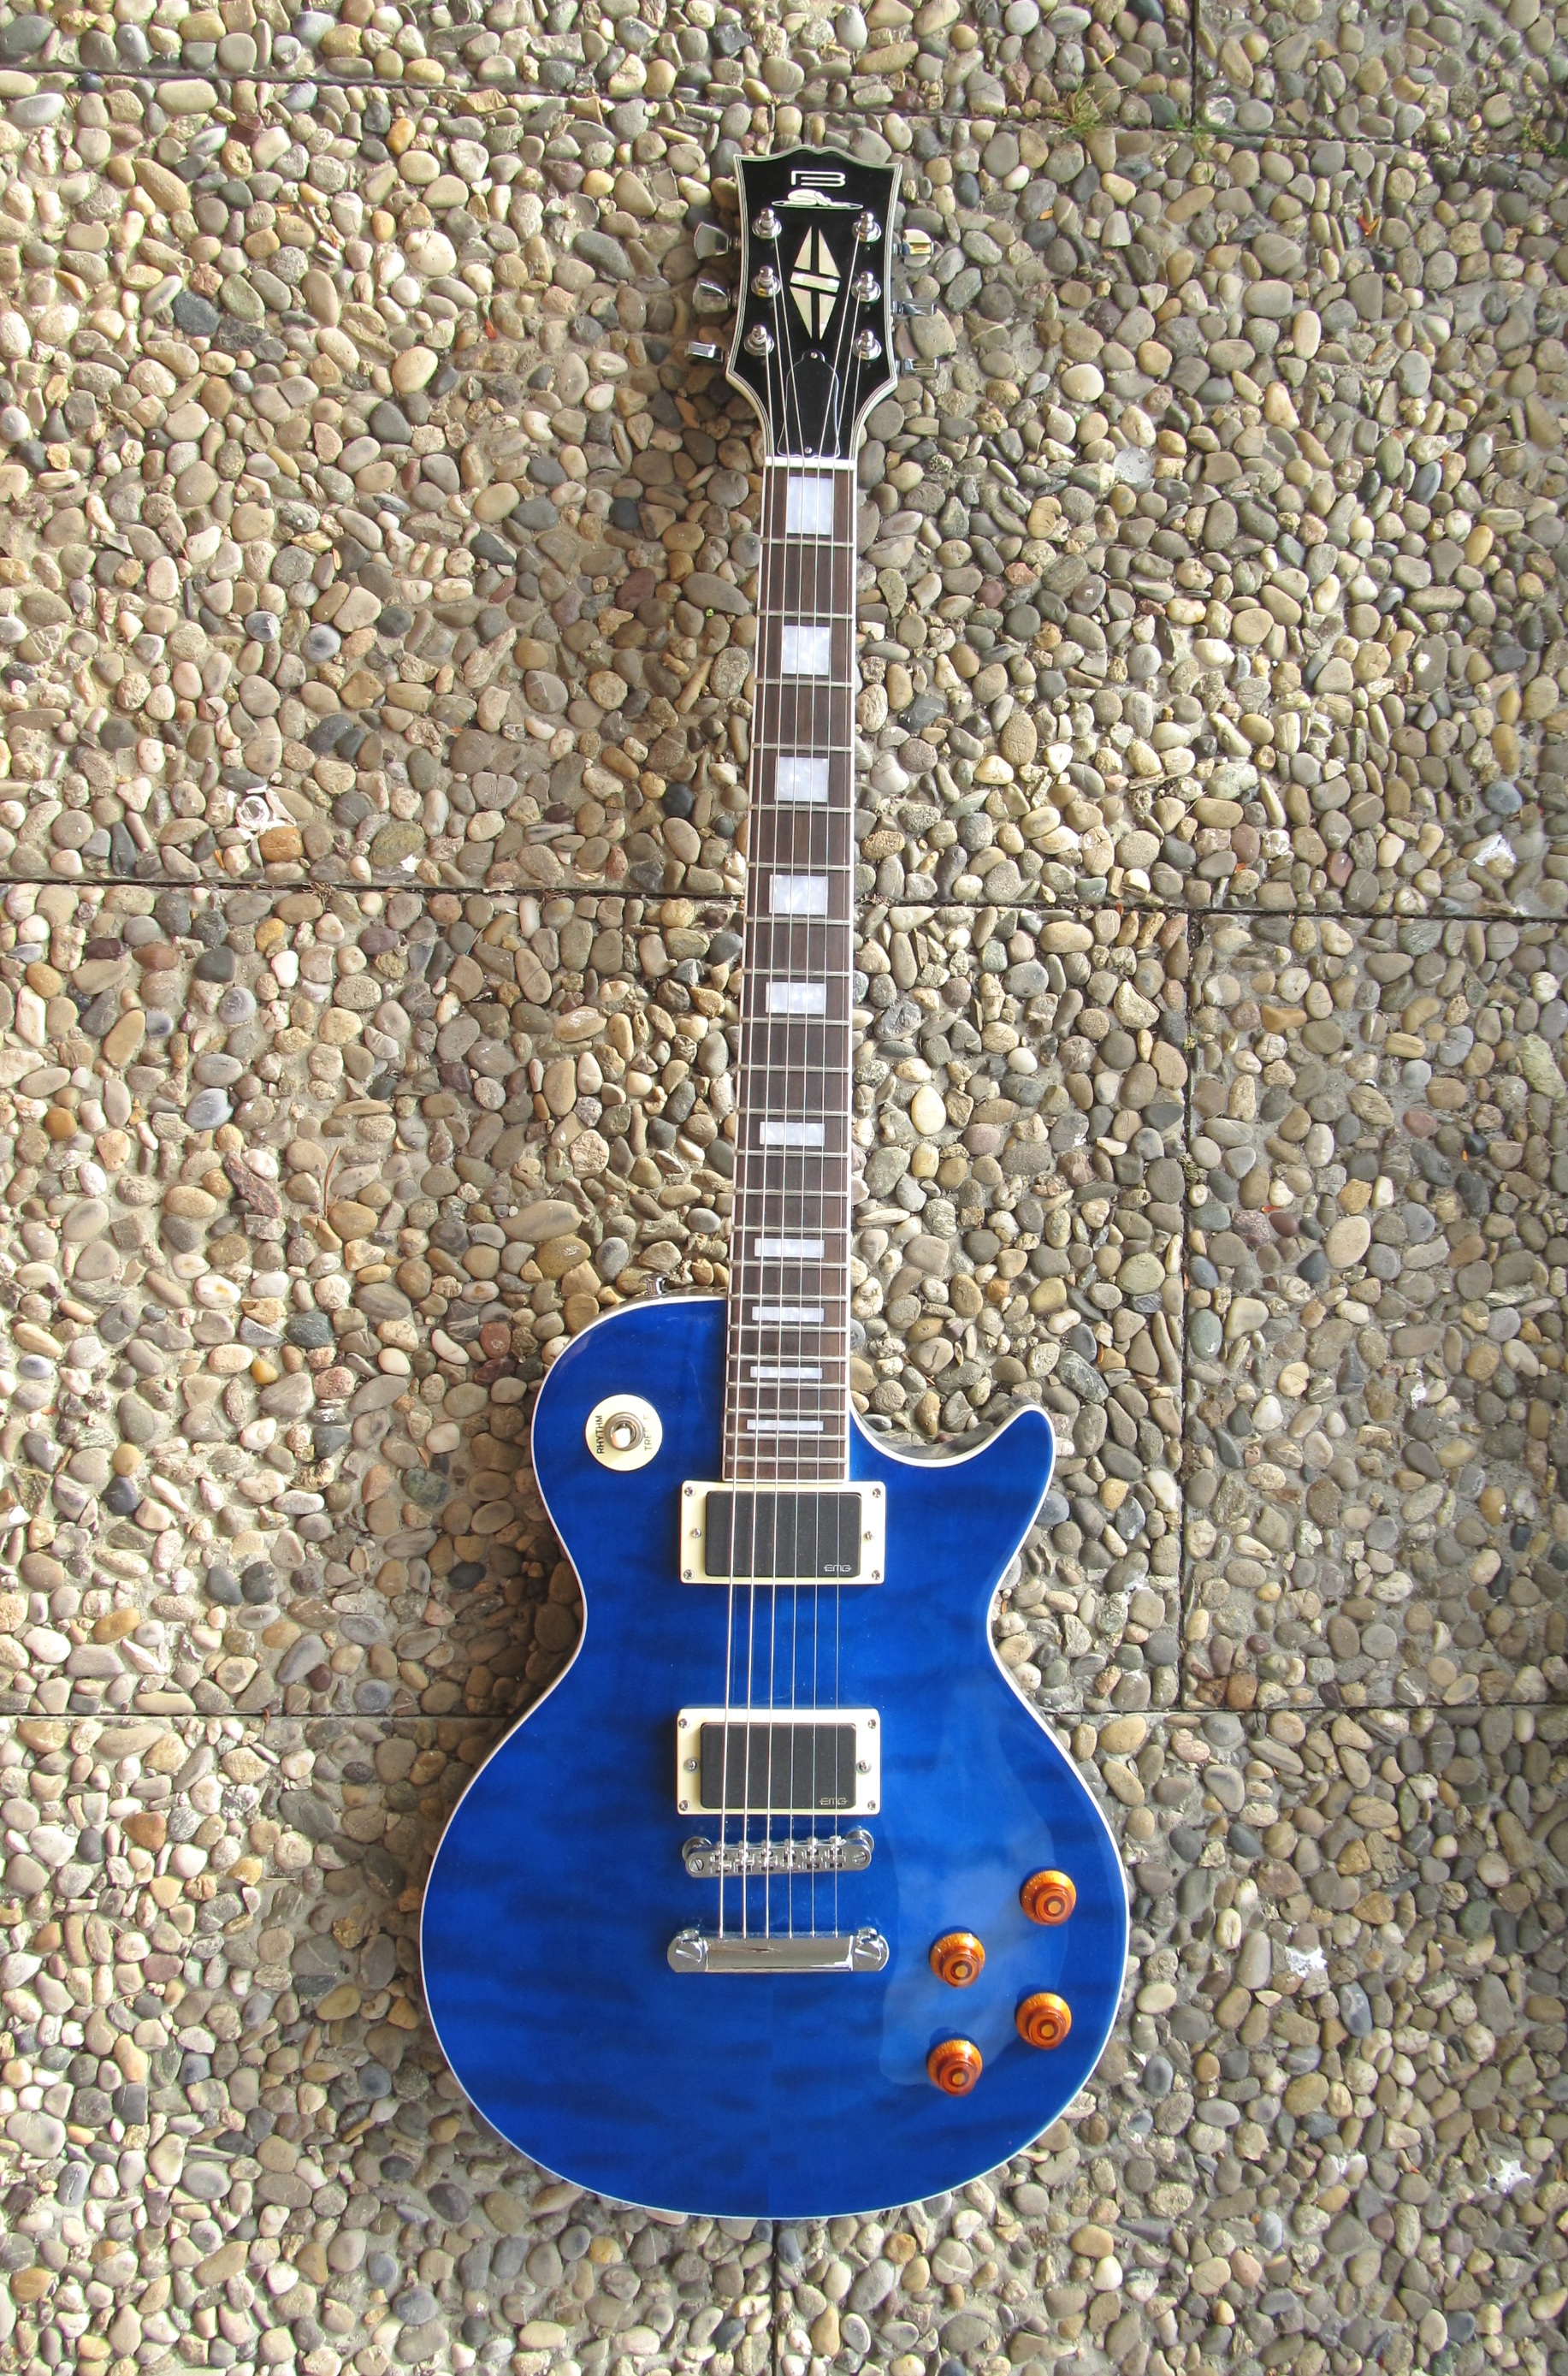
music, guitar, acoustic guitar, instrument, bakery, guitar player, electric guitar, musical instrument, stringed instrument, bass guitar, entertainment, soundbody, string instrument, plucked string instruments, slide guitar, acoustic electric guitar, guitar grip